Saldidae

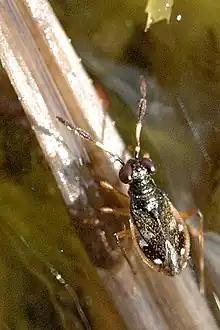
"Chartoscirta cocksii"

Saldidae, also known as shore bugs, are a family of insects in the order Hemiptera ("true bugs"). They are oval-shaped and measure when mature. Typically they are found near shorelines or the marginal growths near freshwater bodies, estuaries, and sea coasts. They can flee by leaping or taking flight. There are about 350 recognized species with the majority from the Nearctic and Palearctic. Many species are found in the intertidal zone and both adults and nymphs of some species like "Saldula pallipes" can tolerate submergence at high-tide. Saldidae are predators and scavengers. They pass the winter through egg or adult diapause.